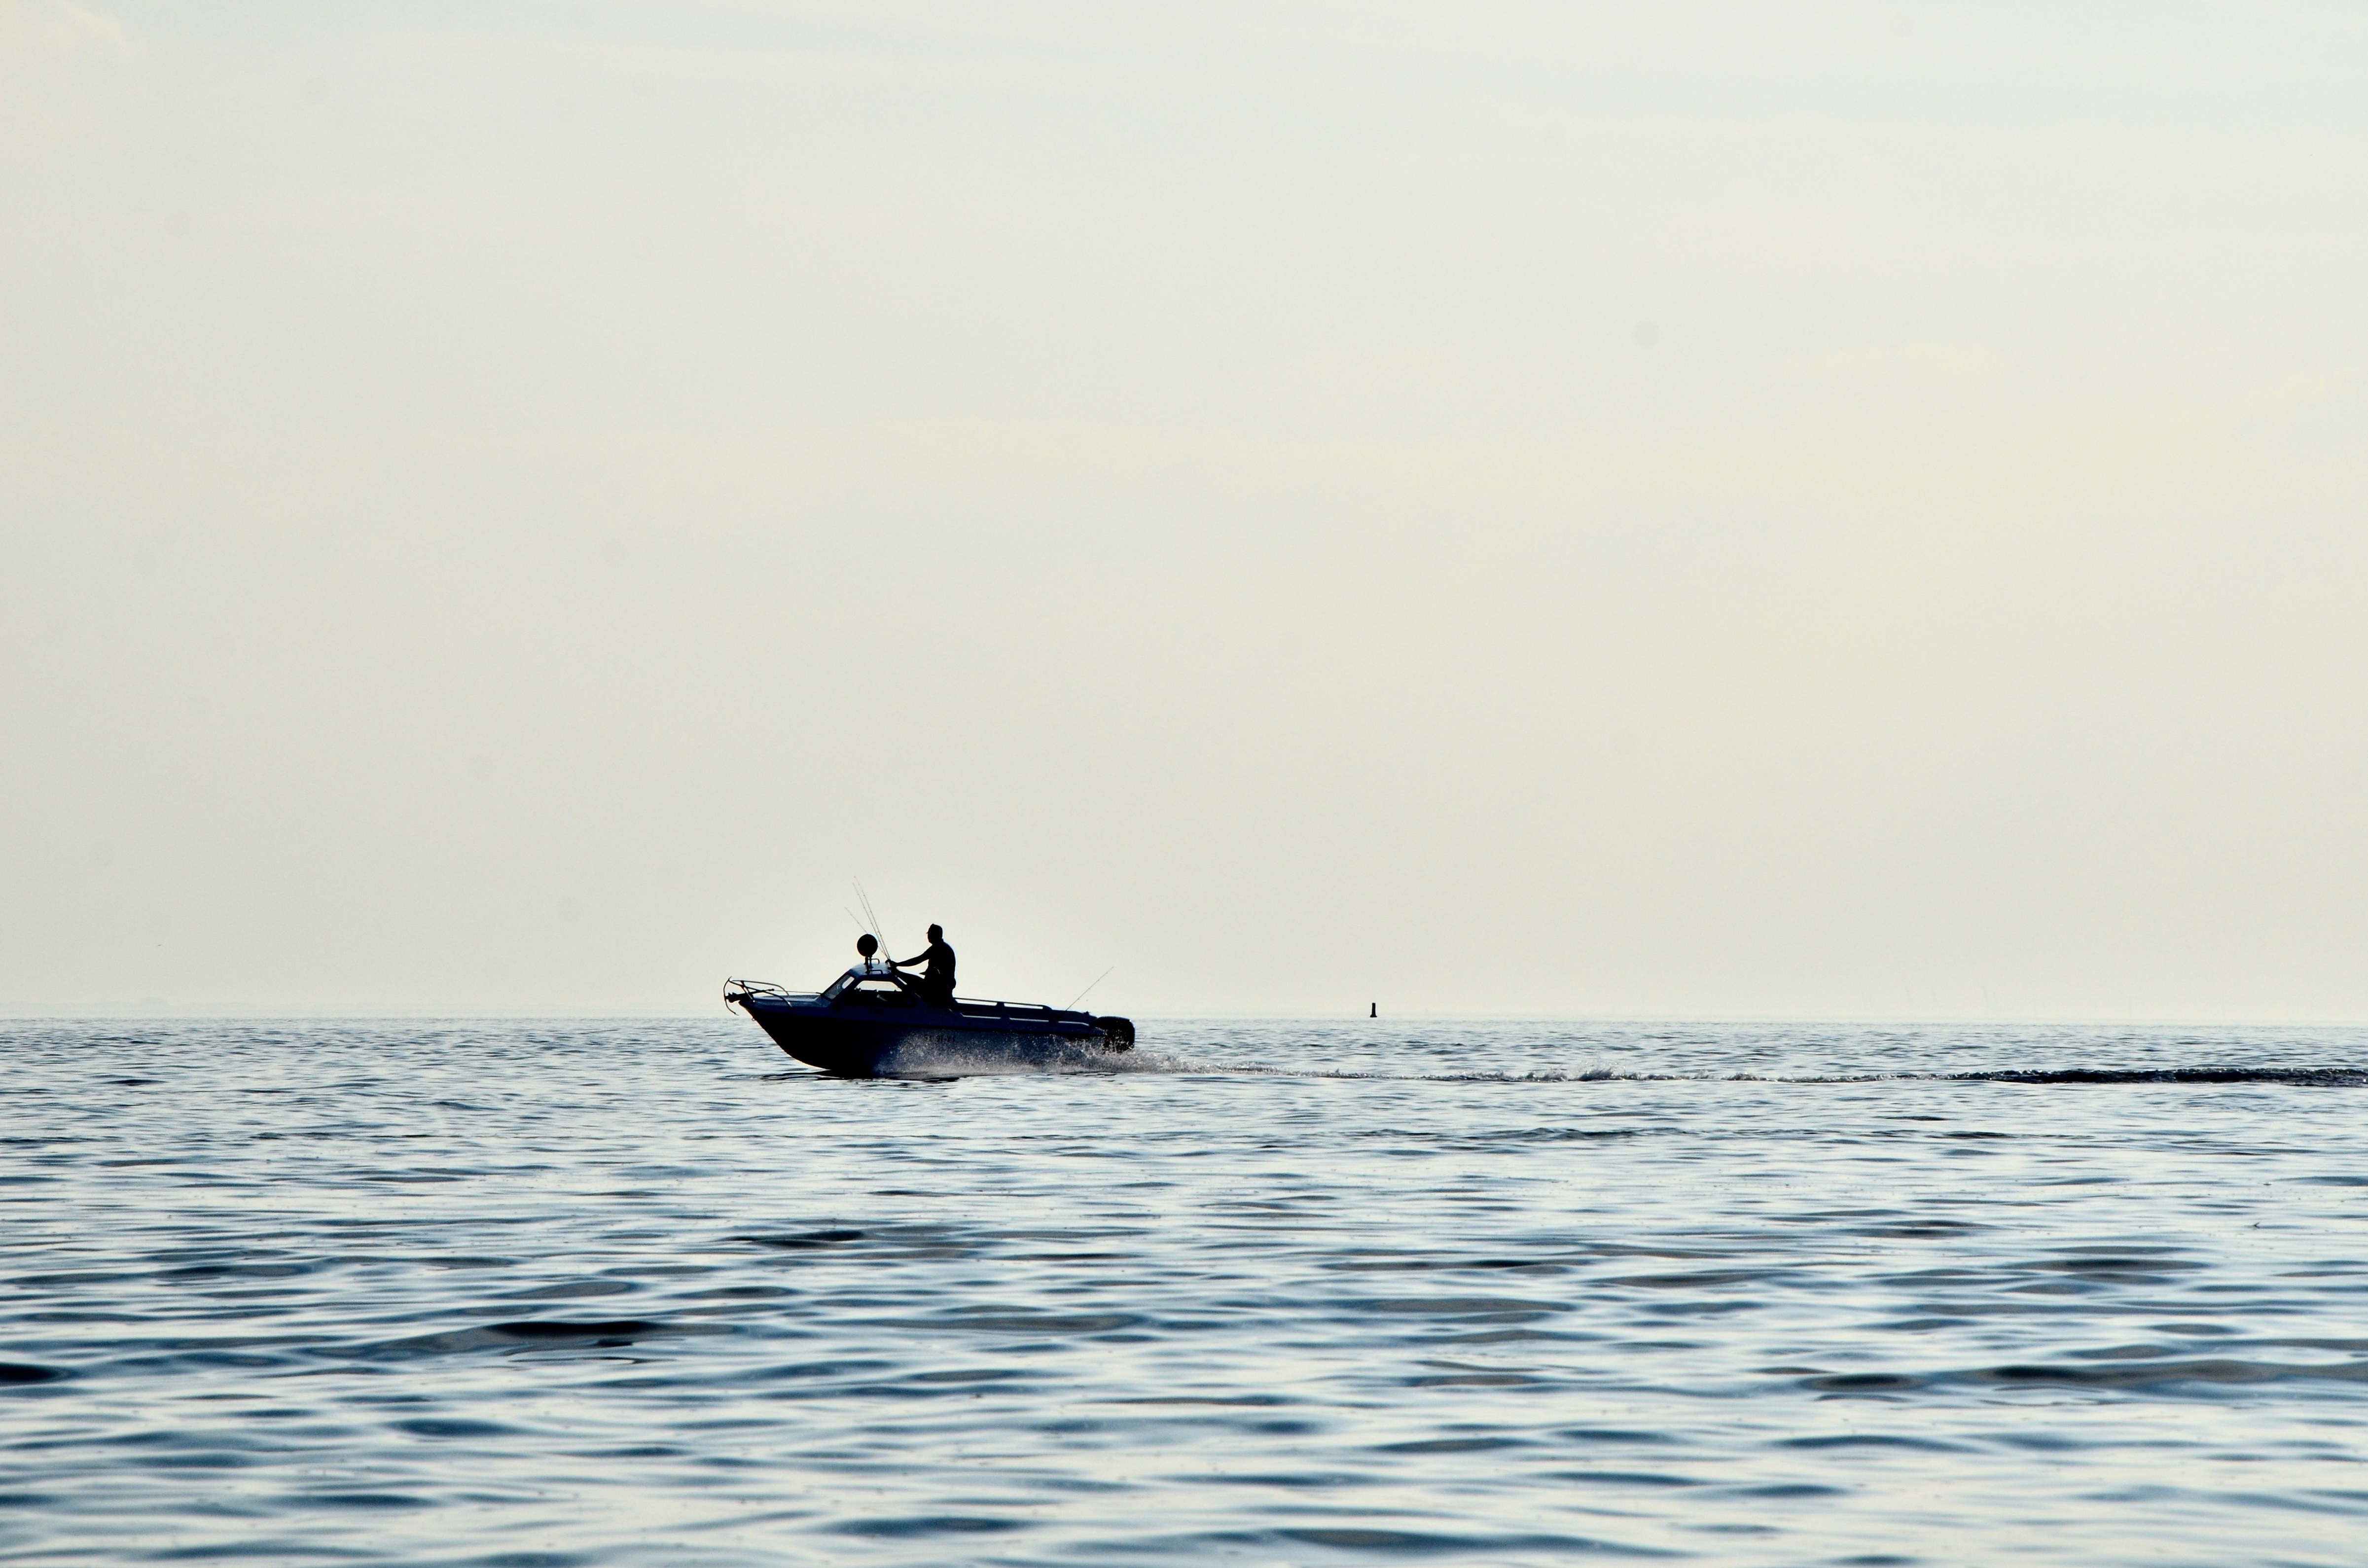
sea, coast, water, ocean, sky, boat, transportation, vehicle, yacht, bay, gray, sailboat, boating, sail, watercraft